Sidney Dillon Ripley I

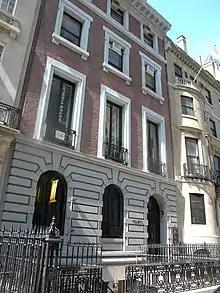
The Ripley's New York City home, 16 East 79th Street, designed by Warren & Wetmore.

The Ripley's had a 48-room country home in Hempstead on Long Island (which is today across from Hofstra University at California and Fulton Avenues), known as "Crossways."